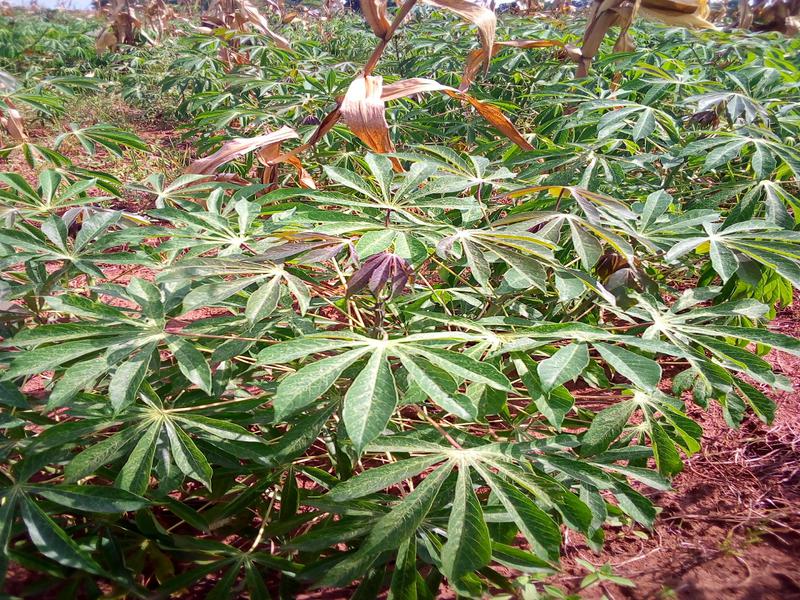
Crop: cassava
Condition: green_mottle